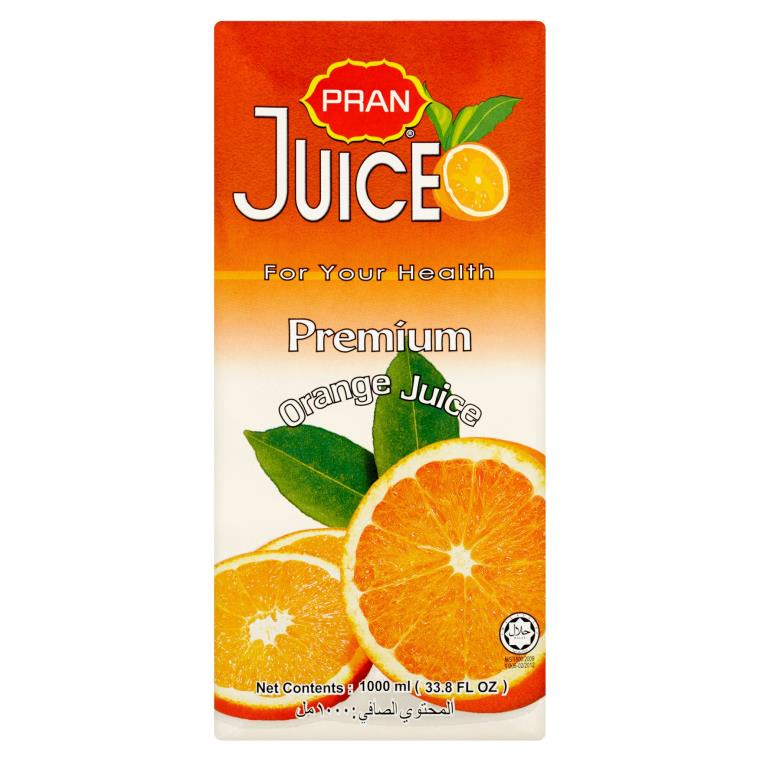
Waste category: cardboard